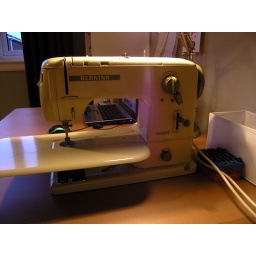
My Bernina 1967 machine and computer in the back ground with funky coloured mouse, which changes colour.